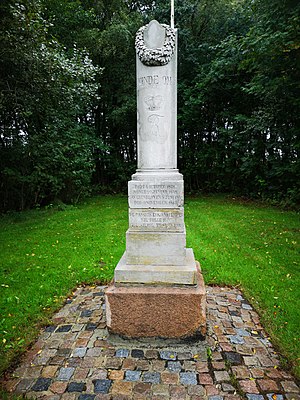
Fredede fortidsminder i Ringkøbing-Skjern Kommune
Mindesten ved Ringkøbingvej-Brejningvej krydset This is a photo of an archaeological site or monument in Denmark, number 189913 in the Heritage Agency of Denmark database for Sites and Monuments.
Disse lister over fredede fortidsminder i Ringkøbing-Skjern Kommune viser alle fredede fortidsminder i Ringkøbing-Skjern Kommune. Listen bygger på data fra Kulturarvsstyrelsen.